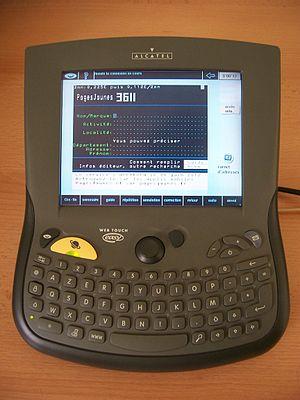
Minitel ALCATEL WEB TOUCH
Le Minitel est un type de terminal informatique destiné à la connexion au service français de Vidéotex baptisé Télétel, commercialement exploité en France entre 1980 et 2012. Il a hissé la France au premier plan de la télématique mondiale grâce au premier service au monde de fourniture payante d’informations télématiques, qui sera un succès considérable et restera longtemps populaire.